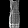
Label: Dress